Clash of Champions (2016)

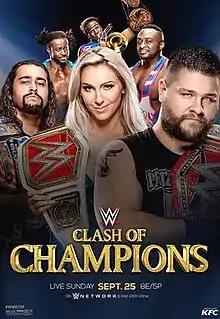
Promotional poster featuring Kevin Owens, Charlotte, Rusev, and The New Day (Kofi Kingston, Xavier Woods, and Big E)

The 2016 Clash of Champions was a professional wrestling event produced by WWE. It was the inaugural Clash of Champions and took place on September 25, 2016, at the Bankers Life Fieldhouse in Indianapolis, Indiana. The event aired via pay-per-view (PPV) and livestreaming and exclusively featured wrestlers from the promotion's Raw brand division. Clash of Champions replaced WWE's previously annual event, Night of Champions, and it was the first Raw-branded event following the reintroduction of the brand split in July 2016. As per the theme of the event, all championships exclusive to Raw at the time were defended.